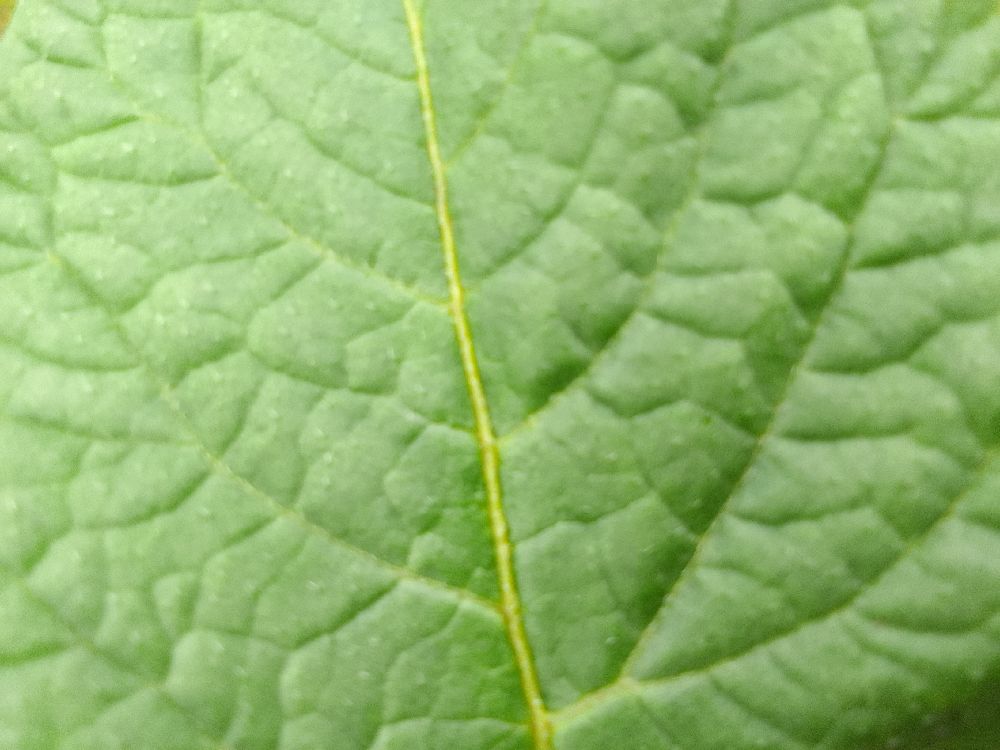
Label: Healthy